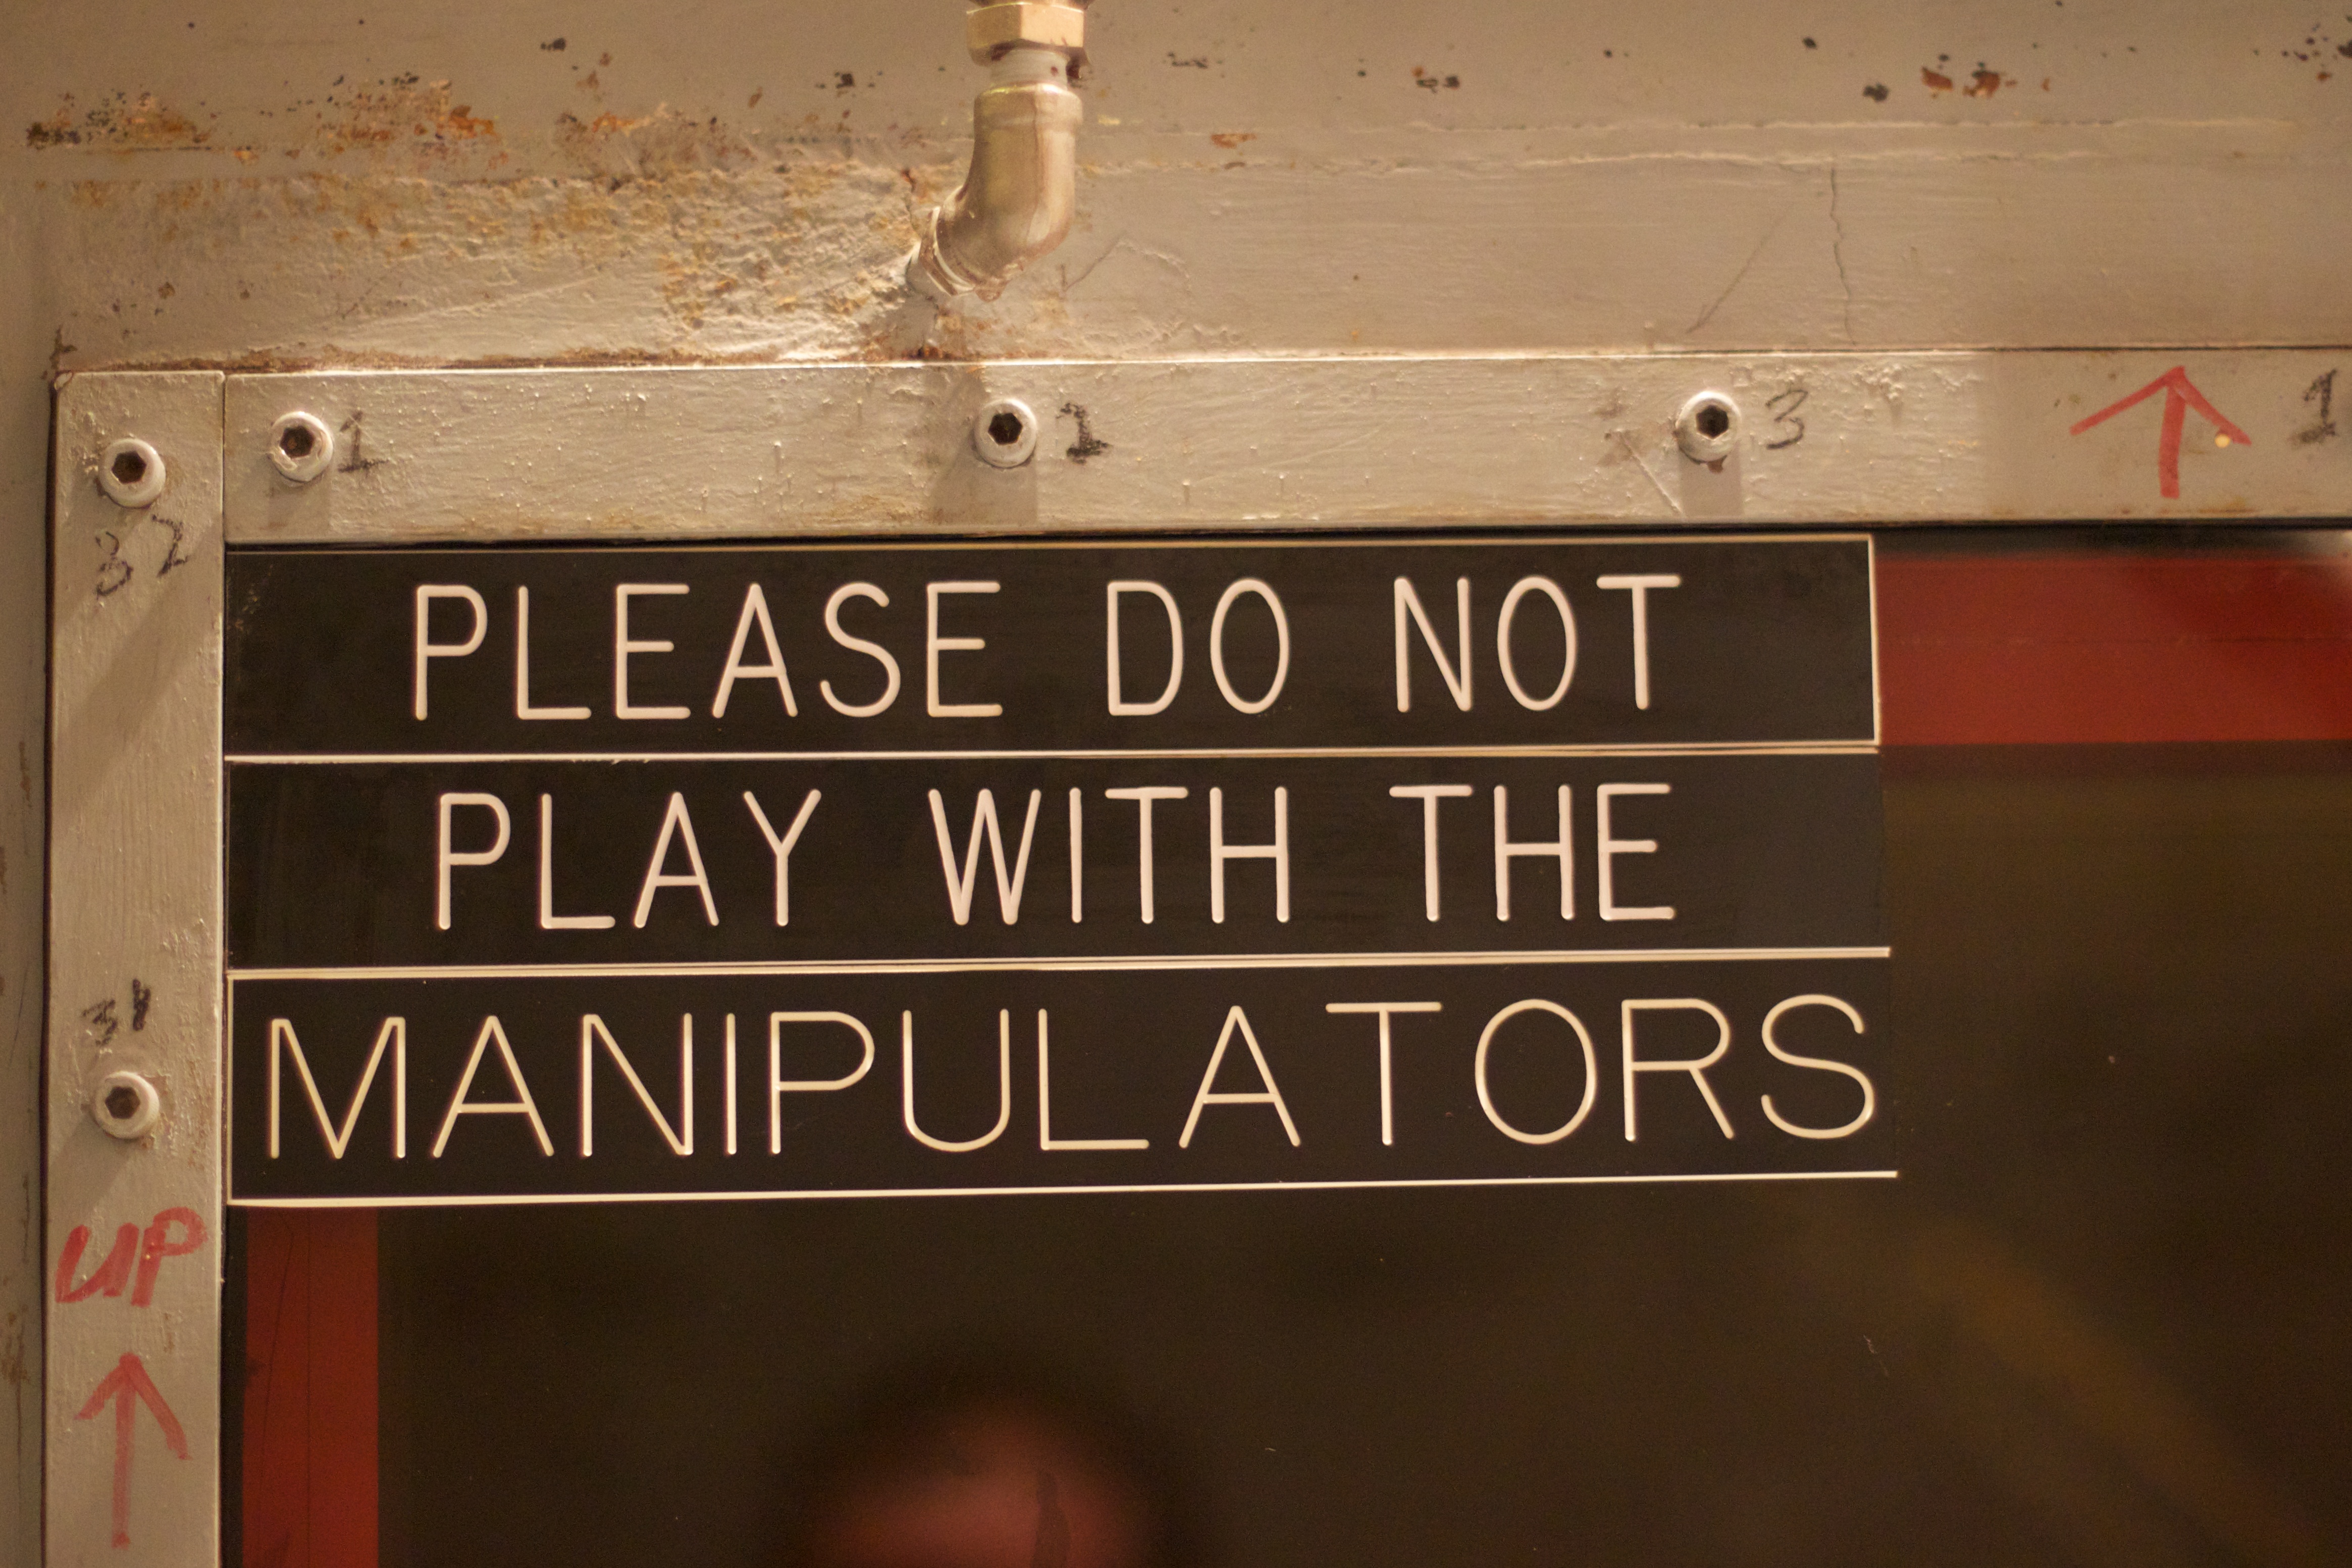
wood, number, wall, sign, red, color, design, shape, odyssey, 2011365, idaho, ebr1